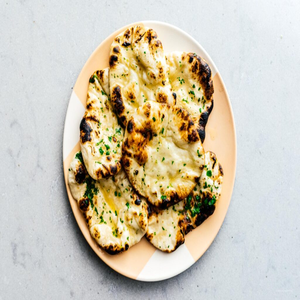
Dish: naan